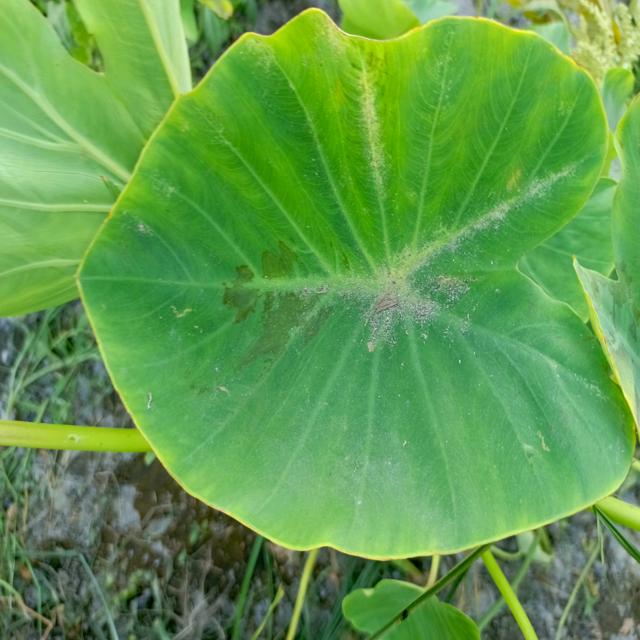
Label: Early_Blight